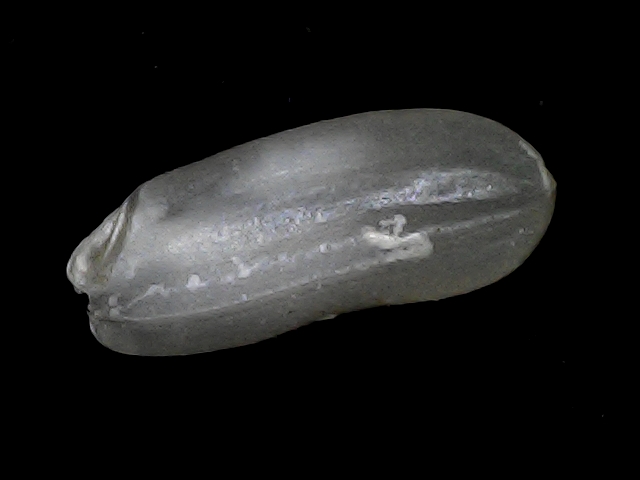
Rice variety: BRRI74